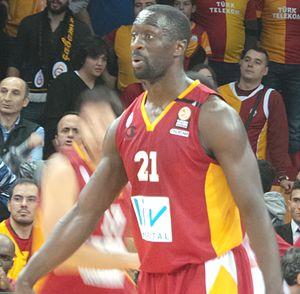
Nana Papa Yaw « Pops » Mensah-Bonsu est un basketteur professionnel anglais.
Cette page contient la liste de toutes les équipes et leurs joueurs participant au Tournoi masculin de basket-ball aux Jeux olympiques d'été de 2012.